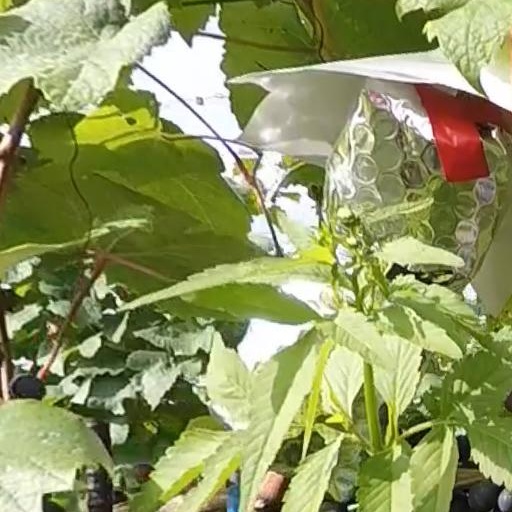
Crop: grape